Conus delanoyae

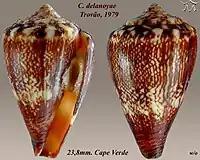
Apertural and abapertural views of shell of "Conus delanoyae" Trovão, 1979, showing variation in the species.

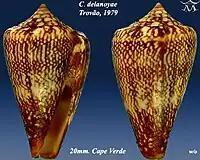
Apertural and abapertural views of shell of "Conus delanoyae" Trovão, 1979, showing variation in the species.

Conus delanoyae is a medium to large-sized cone snail, typically characterized by a glossy, conical shell. The shell color varies, but it is generally light to dark brown with spiral bands of darker markings, often with a pattern of interrupted lines or spots. The aperture (opening) of the shell is elongated and narrow, as is typical for species in the genus "Conus". The shell size typically ranges from 17 to 35 mm in length, though individuals can sometimes be larger or smaller.